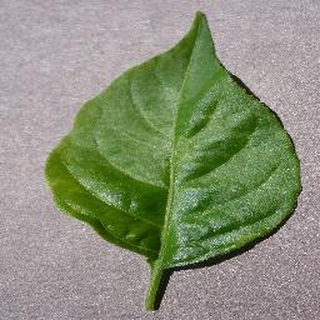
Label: healthy_bell_pepper